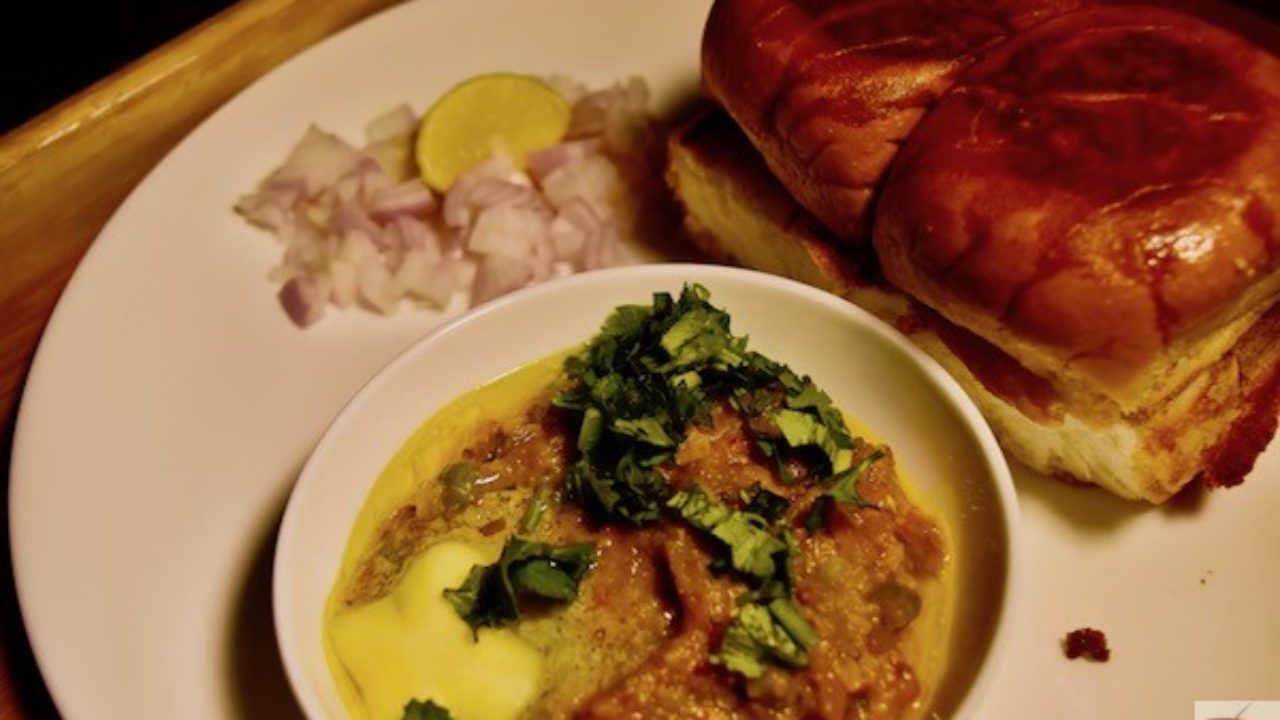
Dish: pav_bhaji